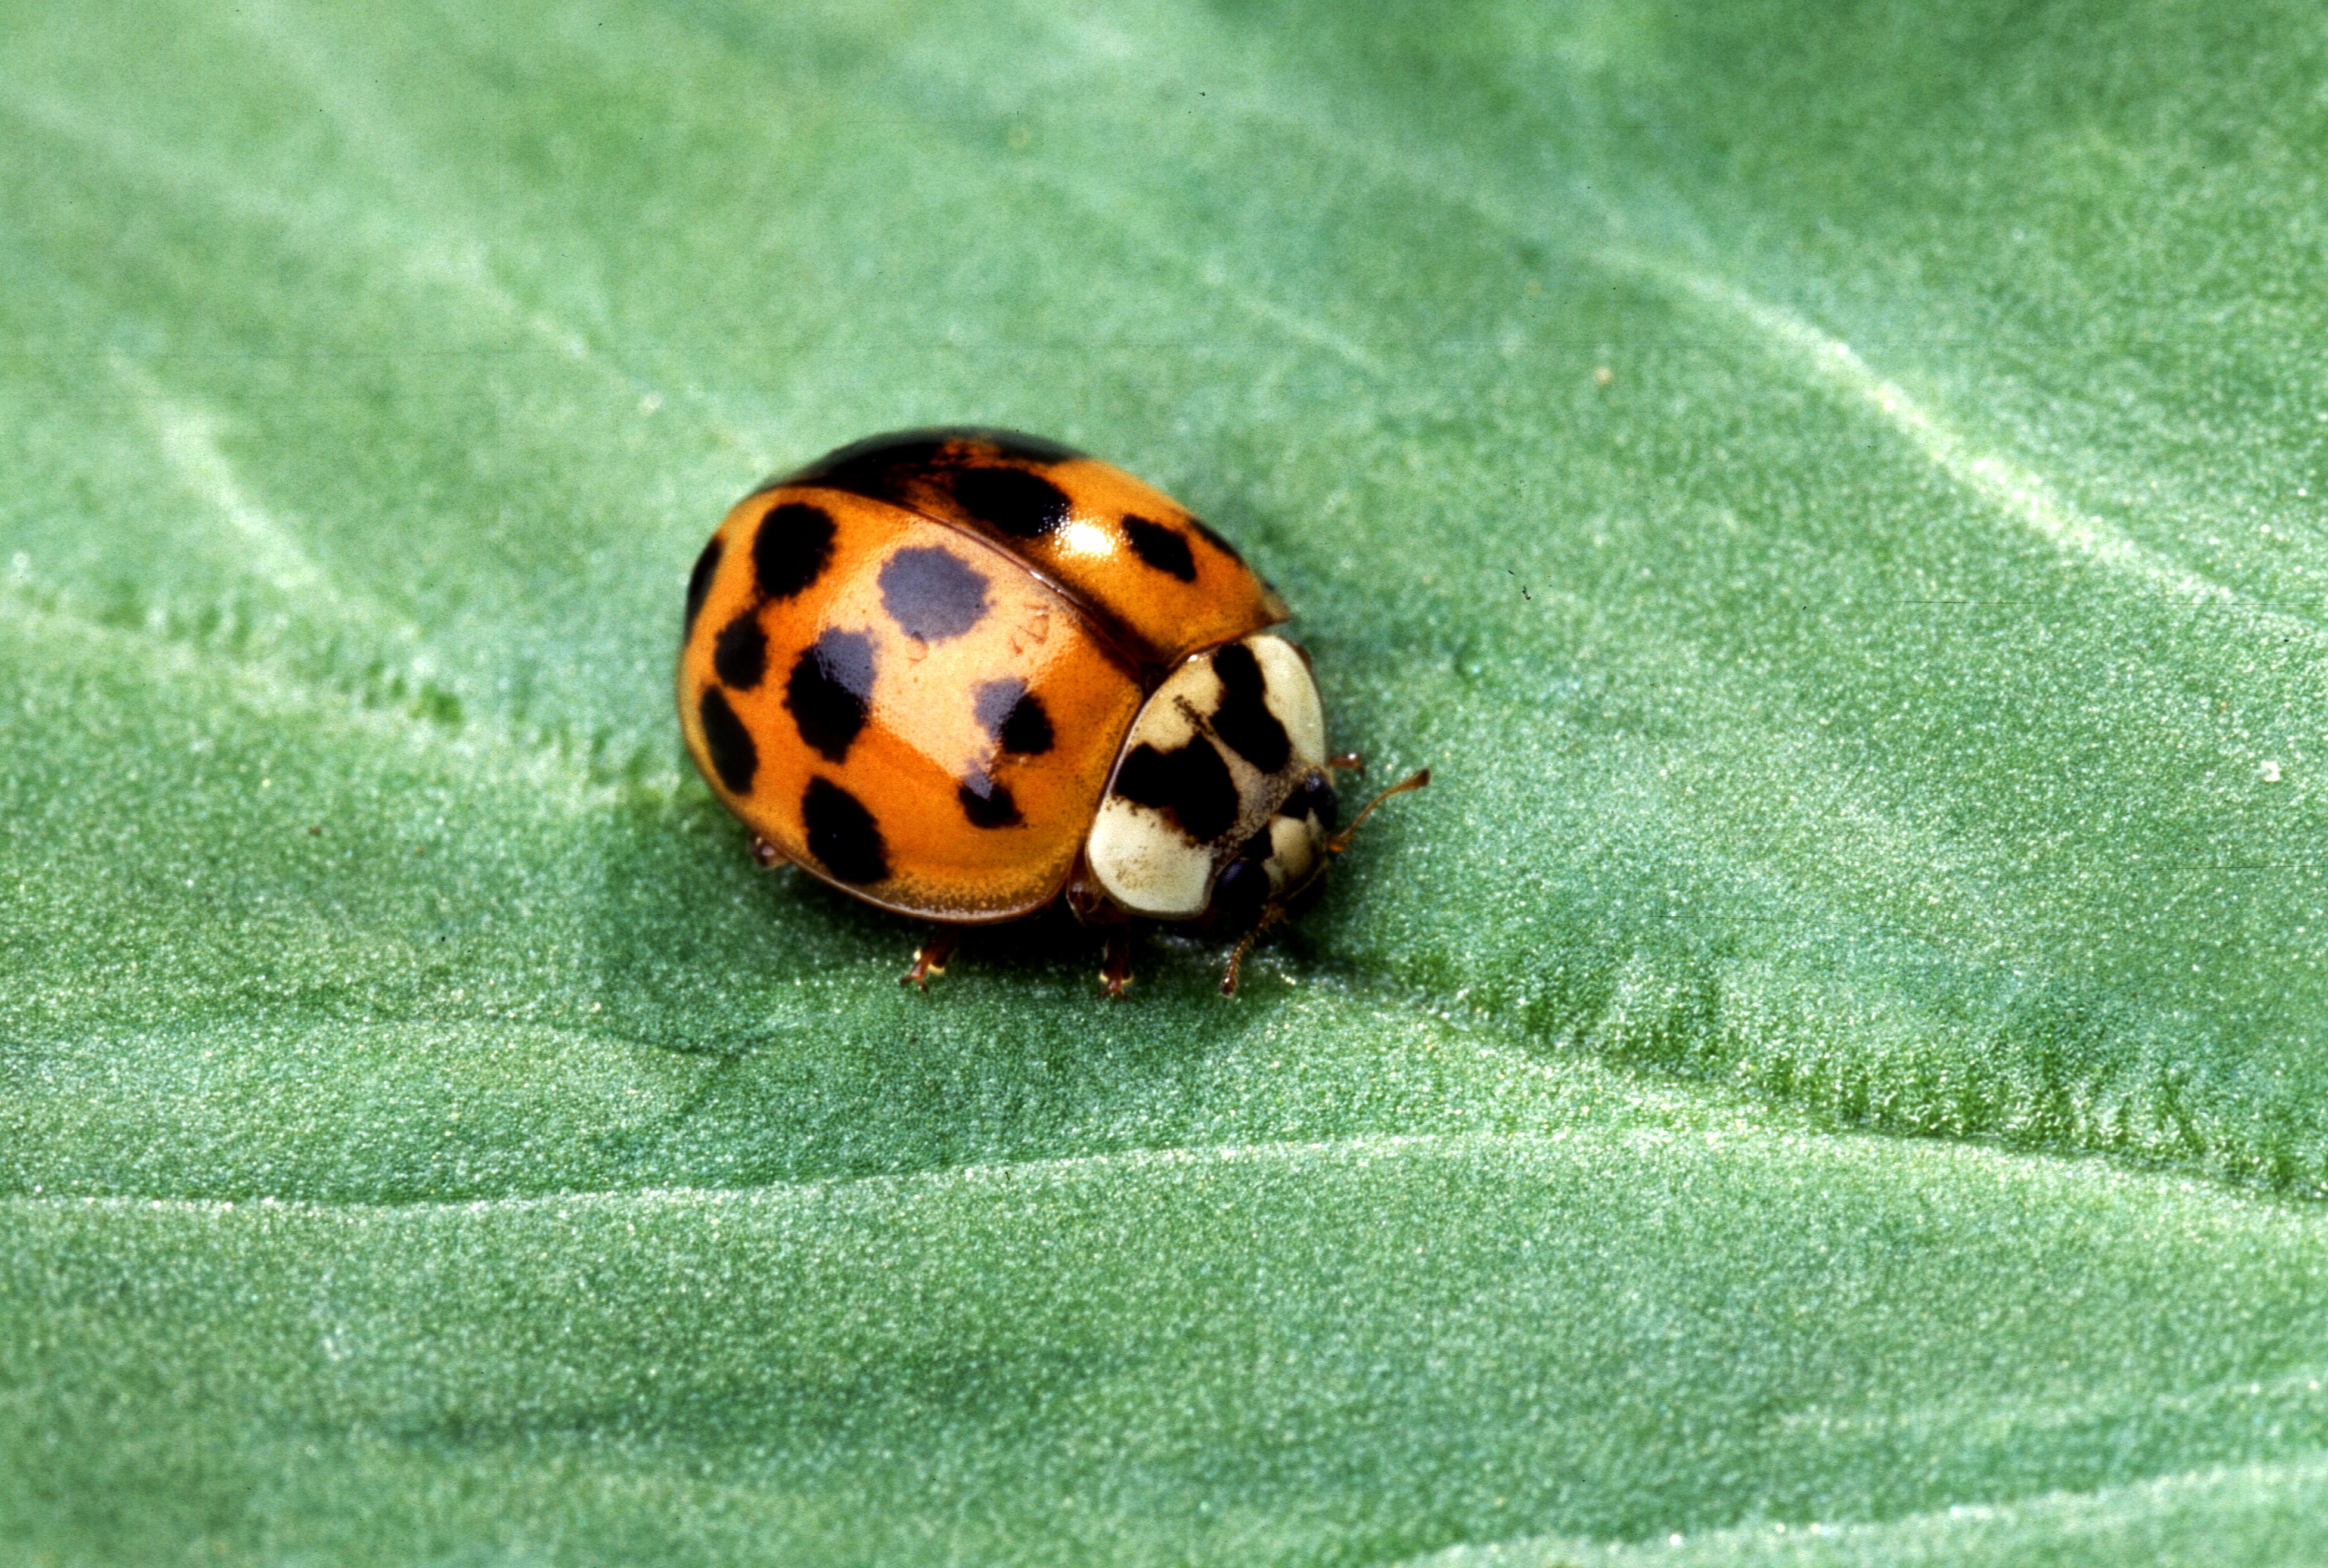
nature, leaf, cute, fly, green, red, insect, macro, ladybug, black, fauna, ladybird, invertebrate, close up, wings, spots, beetle, macro photography, leaf beetle, lady bug, aphid eater